Don Diamond

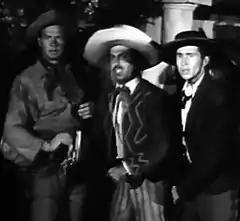
Diamond (center) with Bill Williams and Neyle Morrow in "The Adventures of Kit Carson", 1951

He appeared on more than 100 television shows and in many feature films. He performed extensive voice-over work in commercials and cartoons, most notably as the voice of Toro in the DePatie-Freleng Enterprises cartoon series "Tijuana Toads."